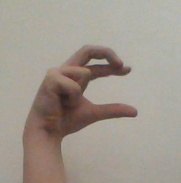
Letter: thal